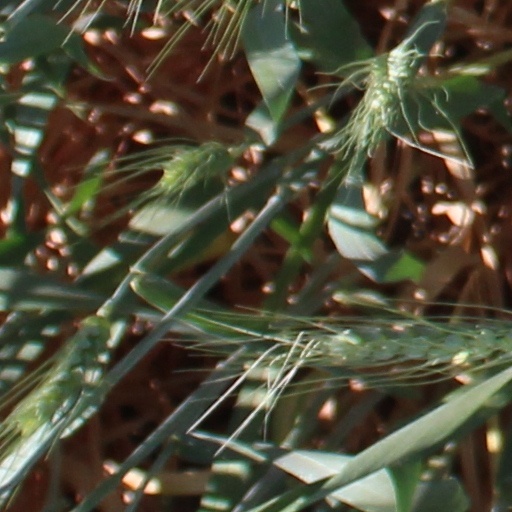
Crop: wheat